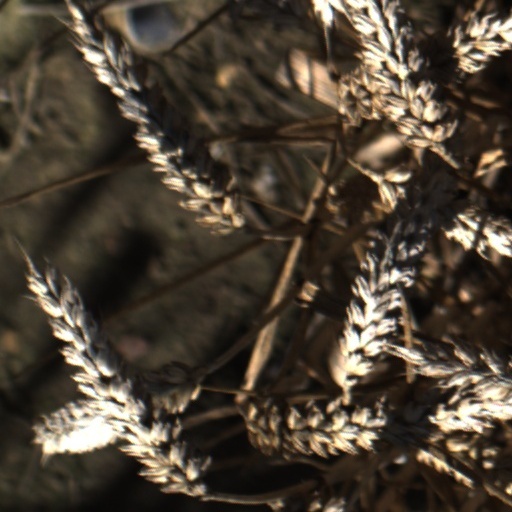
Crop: wheat